Charles Spurgeon

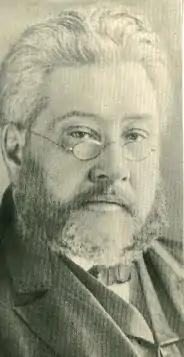
Spurgeon later in life.

Within a few months of Spurgeon's arrival at Park Street, his ability as a preacher made him famous. The following year the first of his sermons in the "New Park Street Pulpit" was published. Spurgeon's sermons were published in printed form every week and had a high circulation. By the time of his death in 1892, he had preached nearly 3,600 sermons and published 49 volumes of commentaries, sayings, anecdotes, illustrations and devotions.